The 3rd Birthday

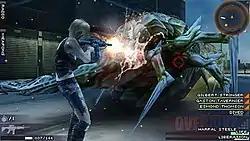
Combat in "The 3rd Birthday". Shown is Aya in battle with a Twisted, along with the health of selectable human units, her ammo count, and other HUD displays.

"The 3rd Birthday" is a third-person role-playing shooter. The player controls series protagonist Aya Brea through rendered-to-scale environments in from a third-person perspective. The game plays out as a series of missions, between which Aya rests at the Counter Twisted Investigation headquarters, which acts as the game's main hub. In the hub, Aya can receive briefings for missions, view additional documents, buy and customize new weapons. She also has the option to transport back there should she die during a mission. The game can be saved both at the hub and in safe zones within missions. At the end of each mission, Aya is given a grade based on performance, enemies killed, and the number of times she died. Depending on her score, she will earn differing amounts of Bounty Points, a currency used to customize weapons and repair protective gear in the hub area.